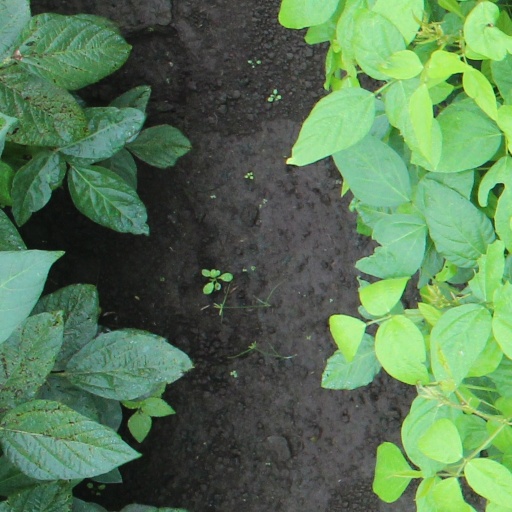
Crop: soybean